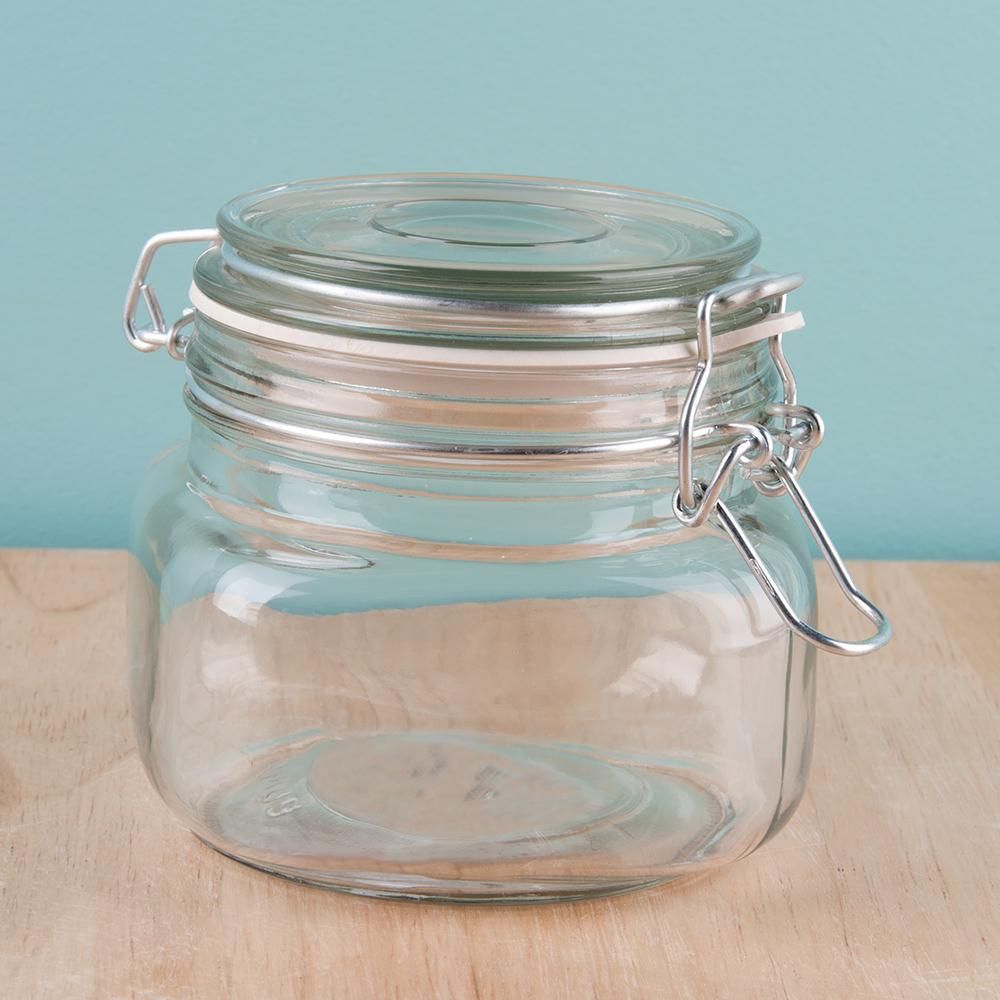
Waste category: glass